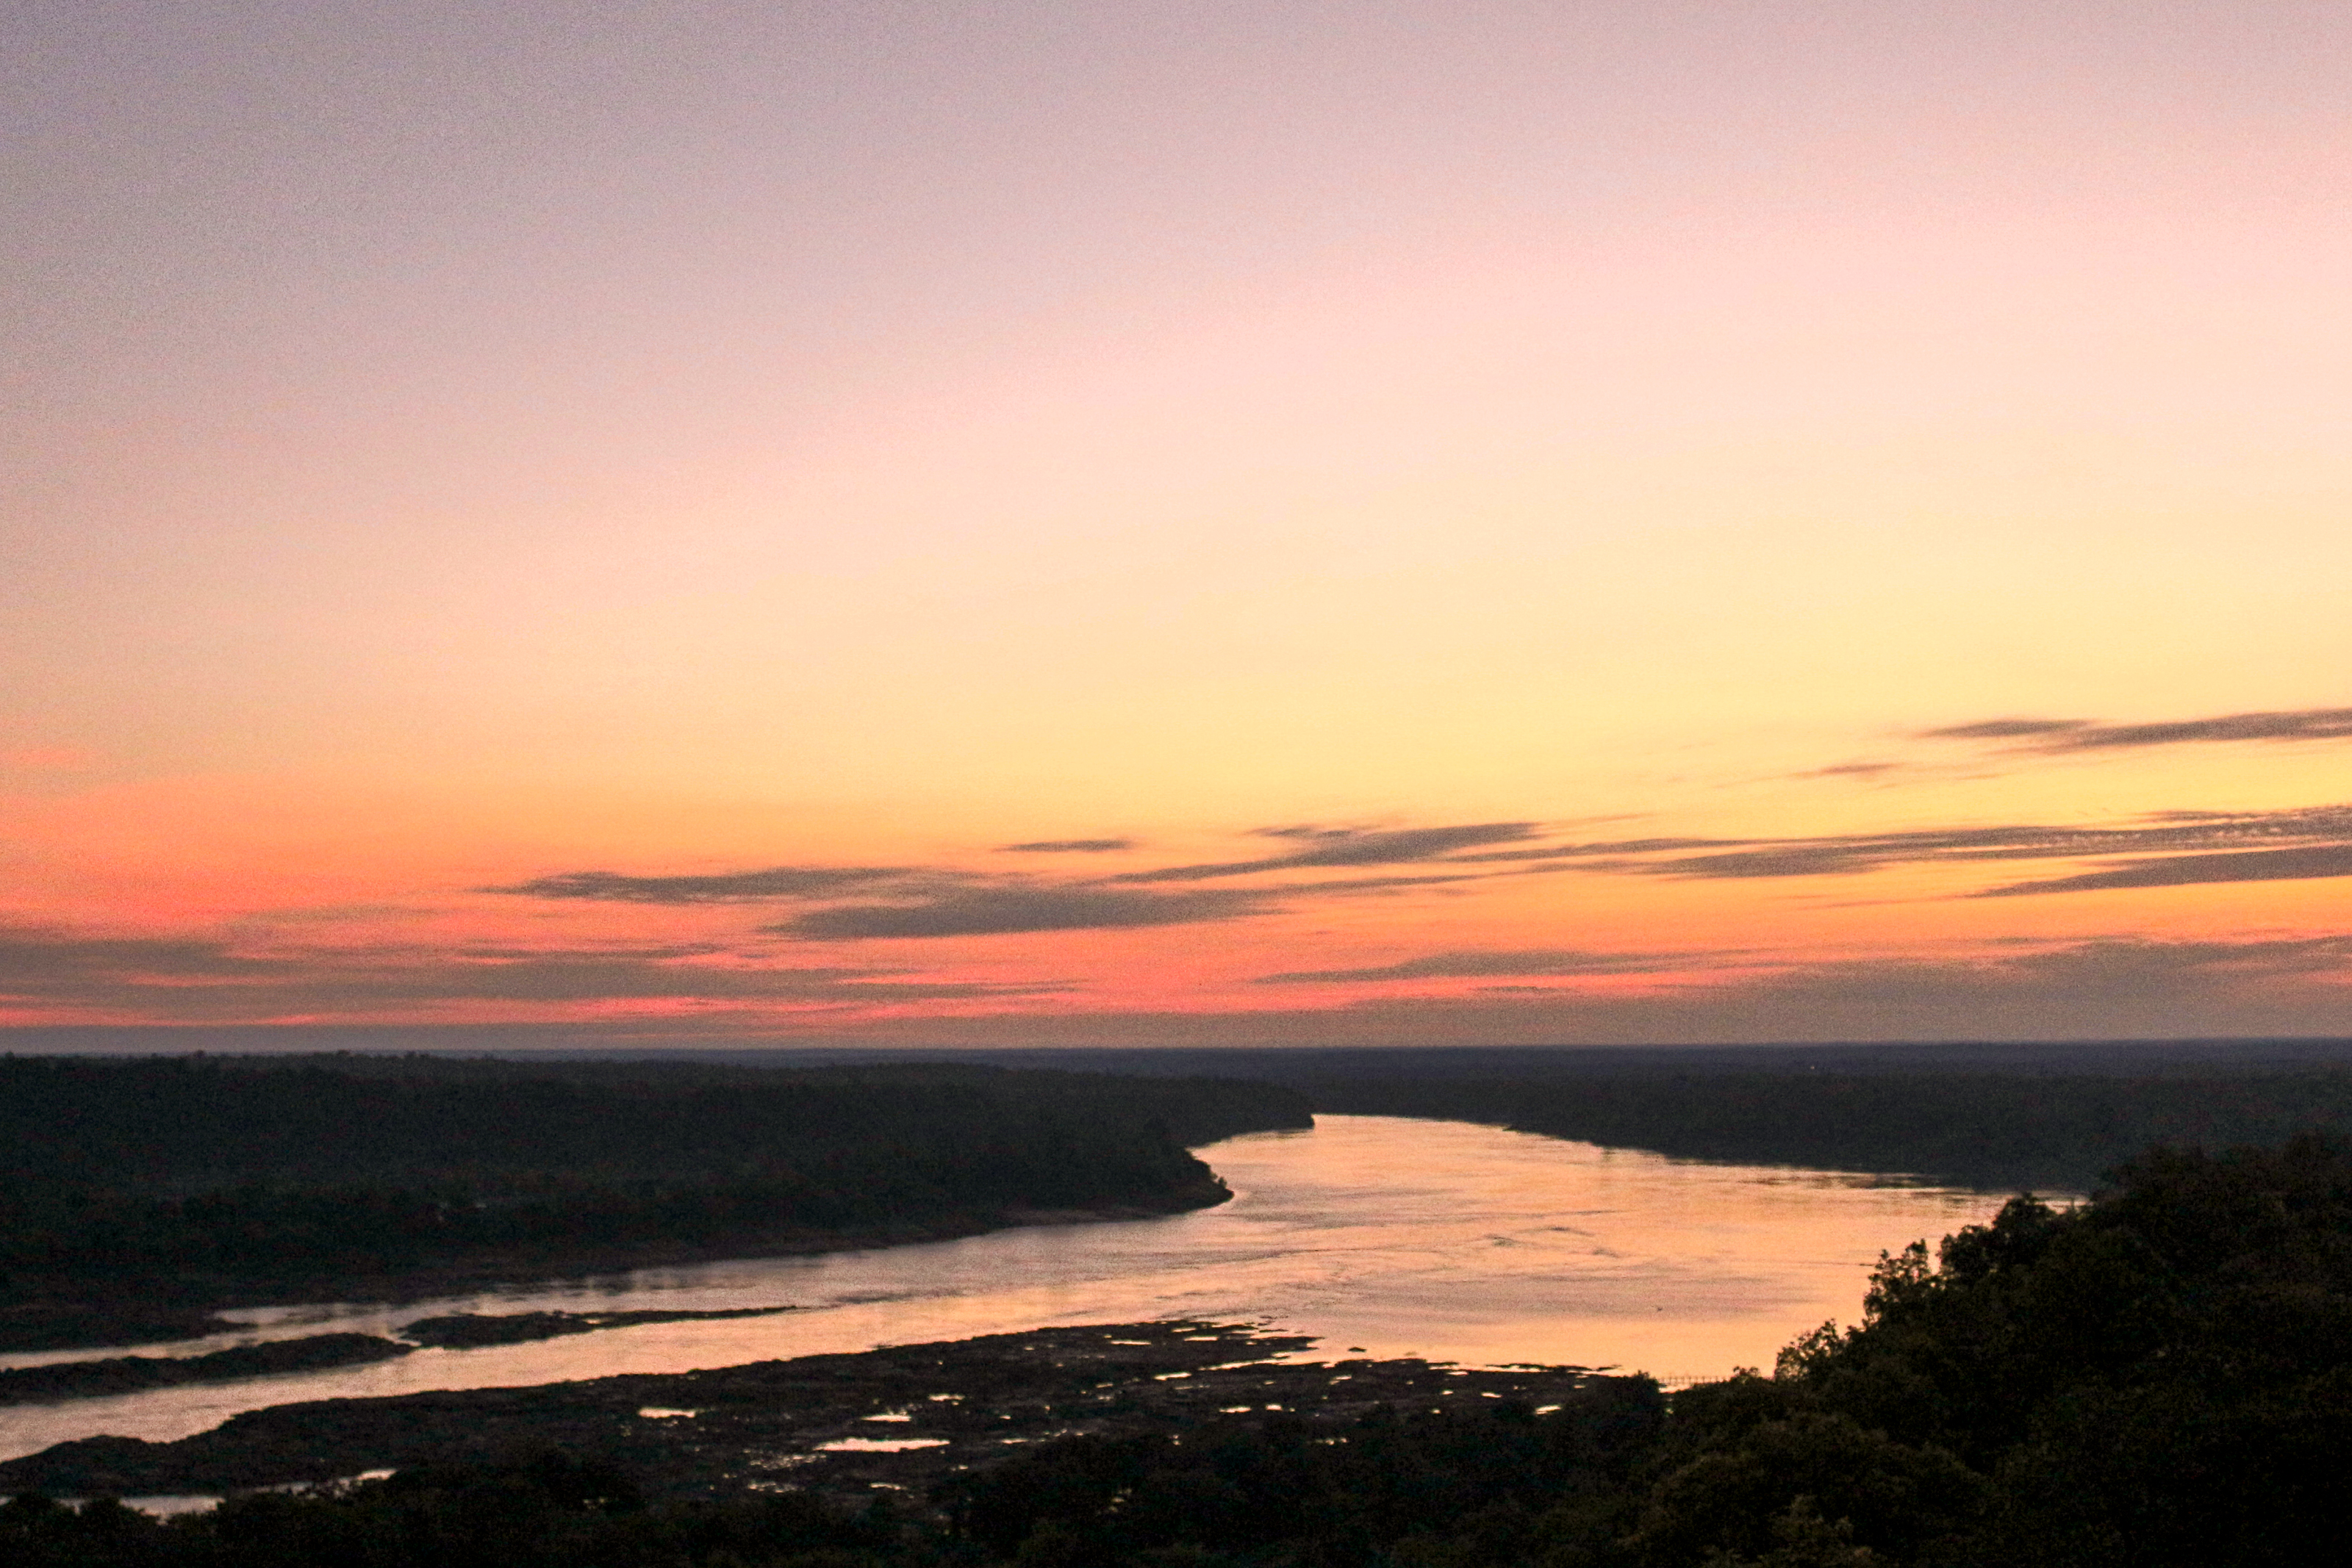
sunset, sunrise, nature, sky, sun, beautiful, orange, view, summer, landscape, background, blue, sunlight, cloud, color, beauty, dawn, dusk, morning, light, scene, twilight, scenic, outdoor, spring, horizon, yellow, travel, evening, sunshine, afterglow, red sky at morning, loch, atmosphere, calm, sea, reservoir, river, ocean, lake, water, tree